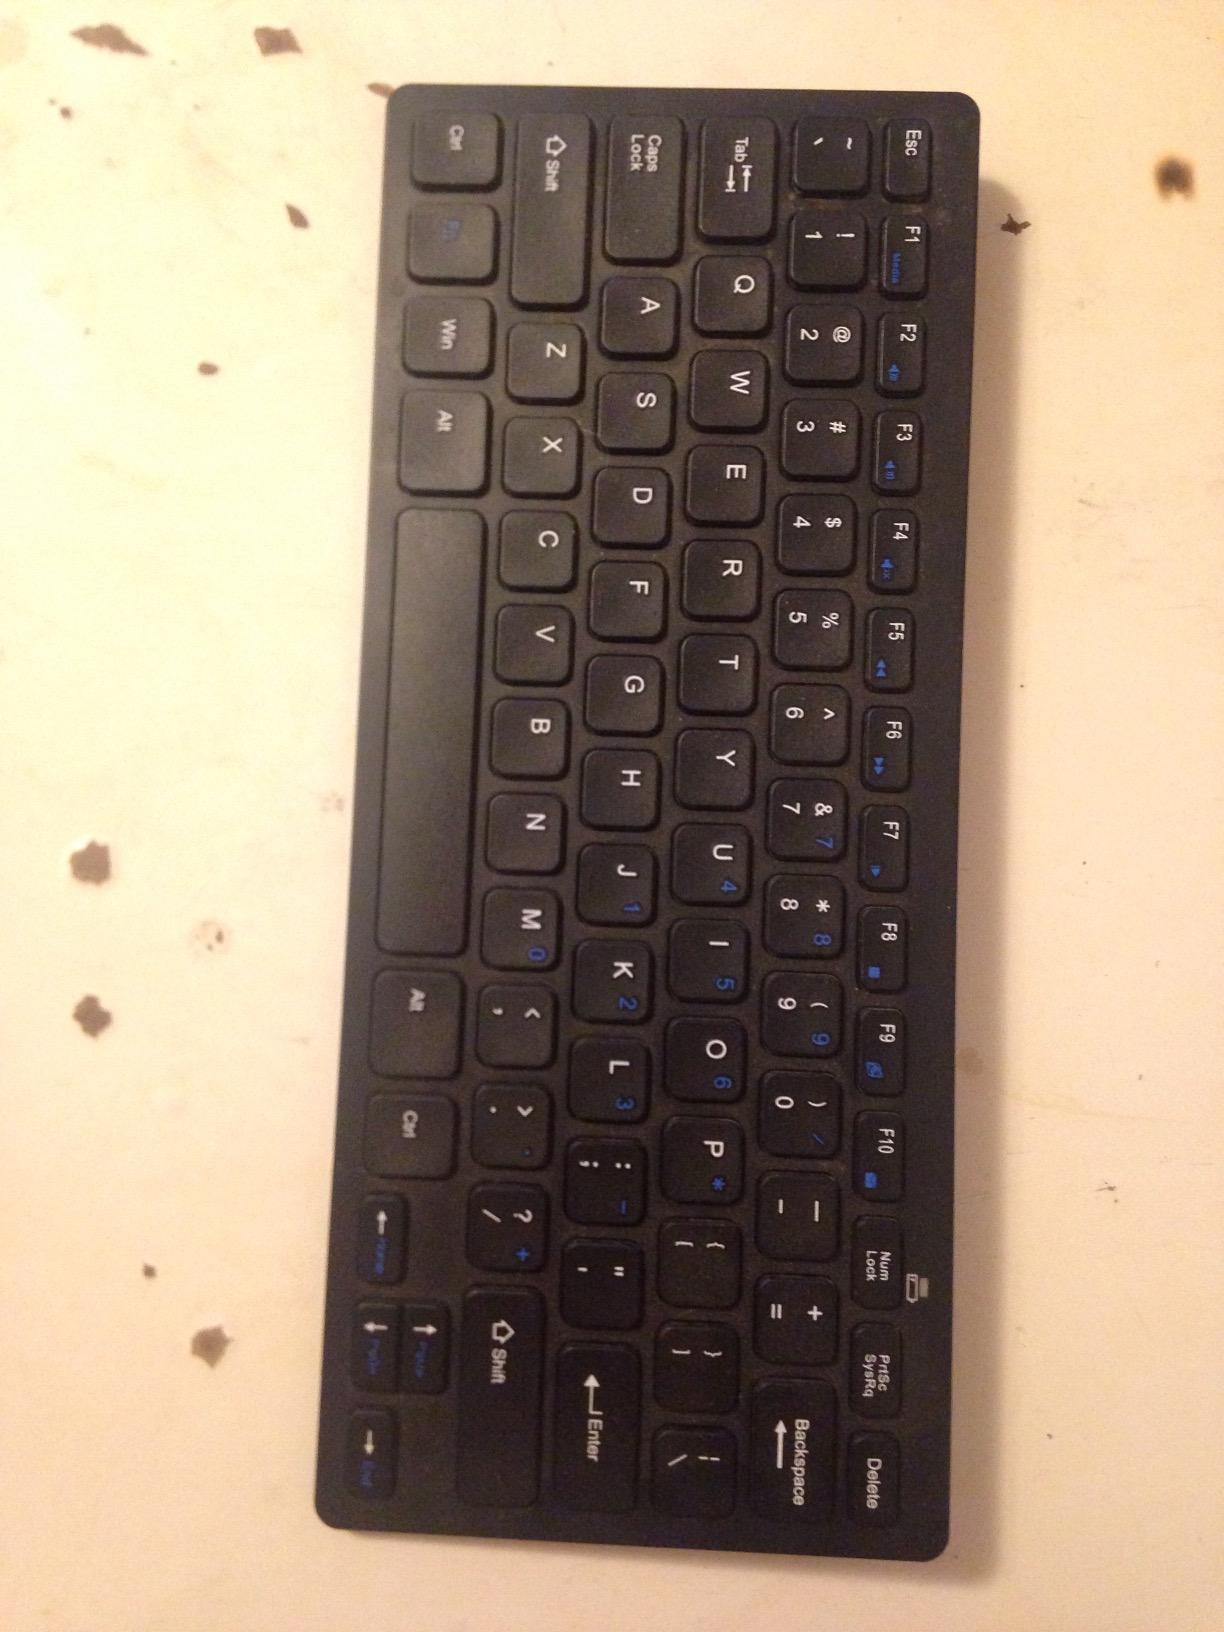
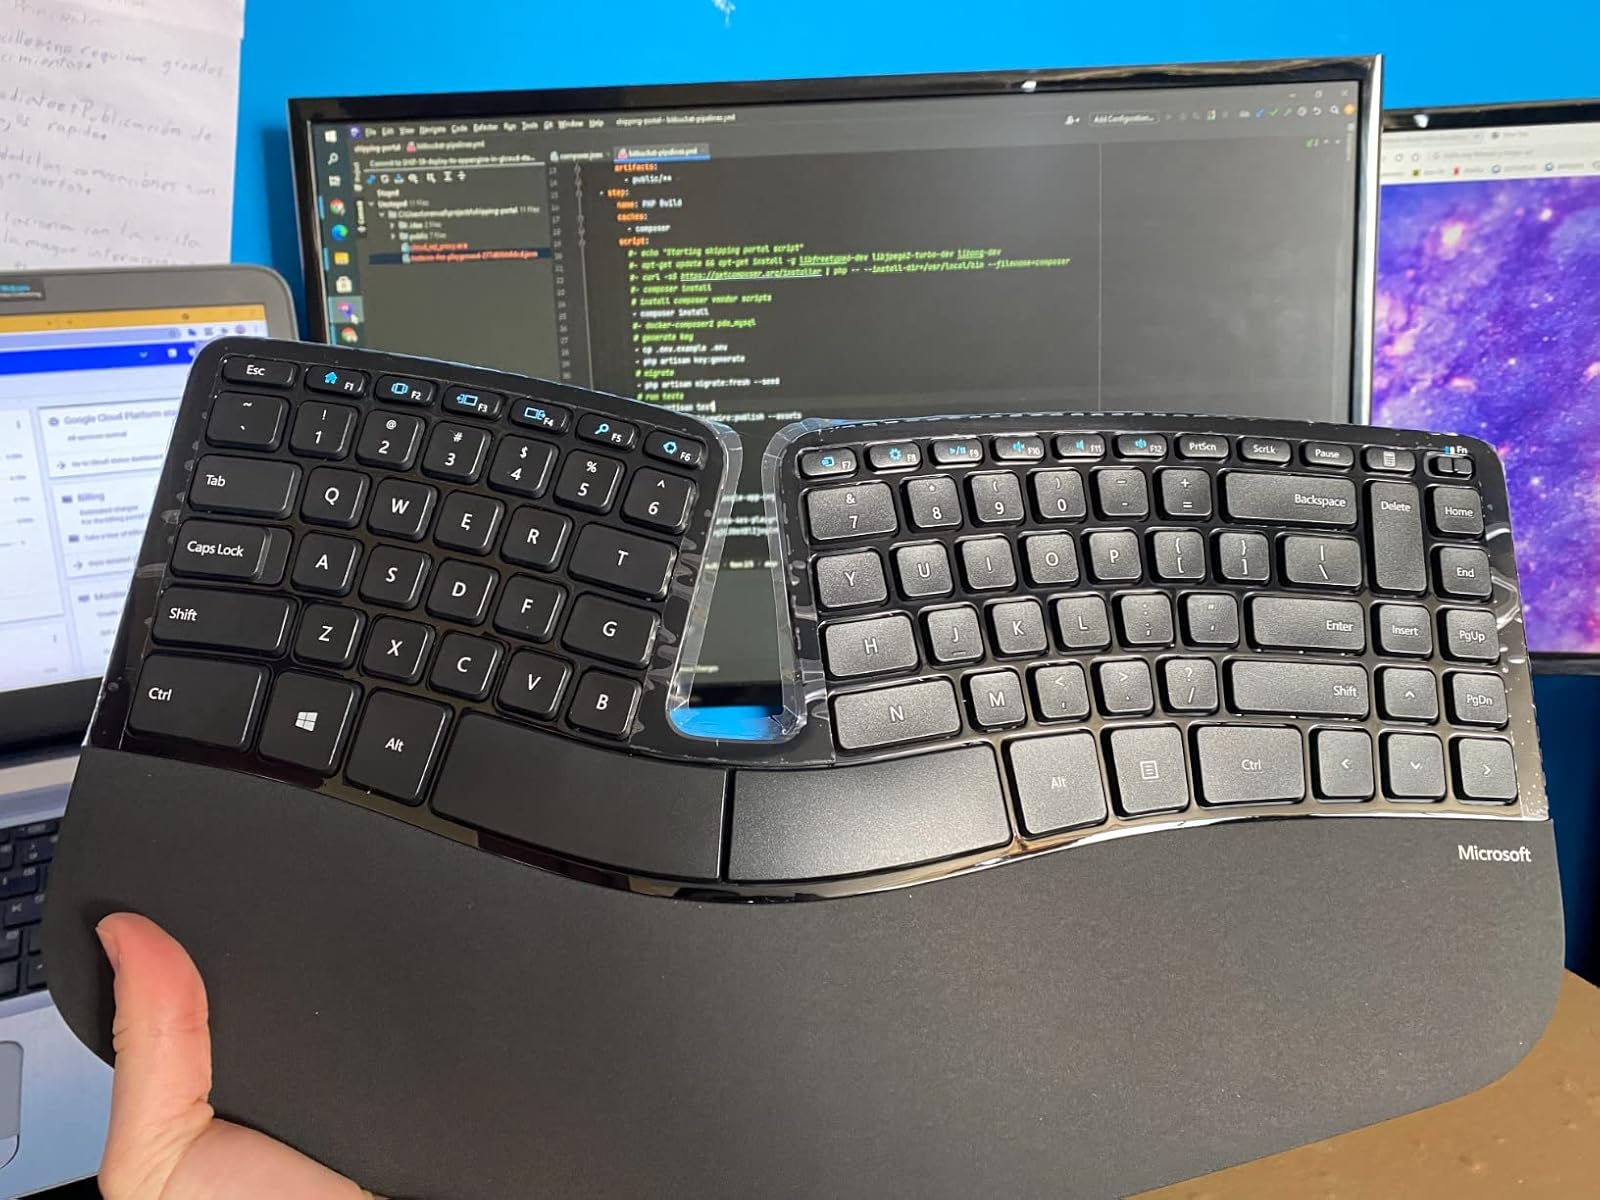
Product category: keyboard
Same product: no